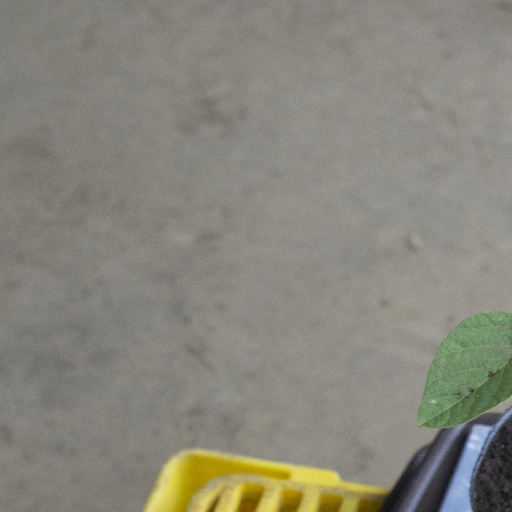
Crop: soybean